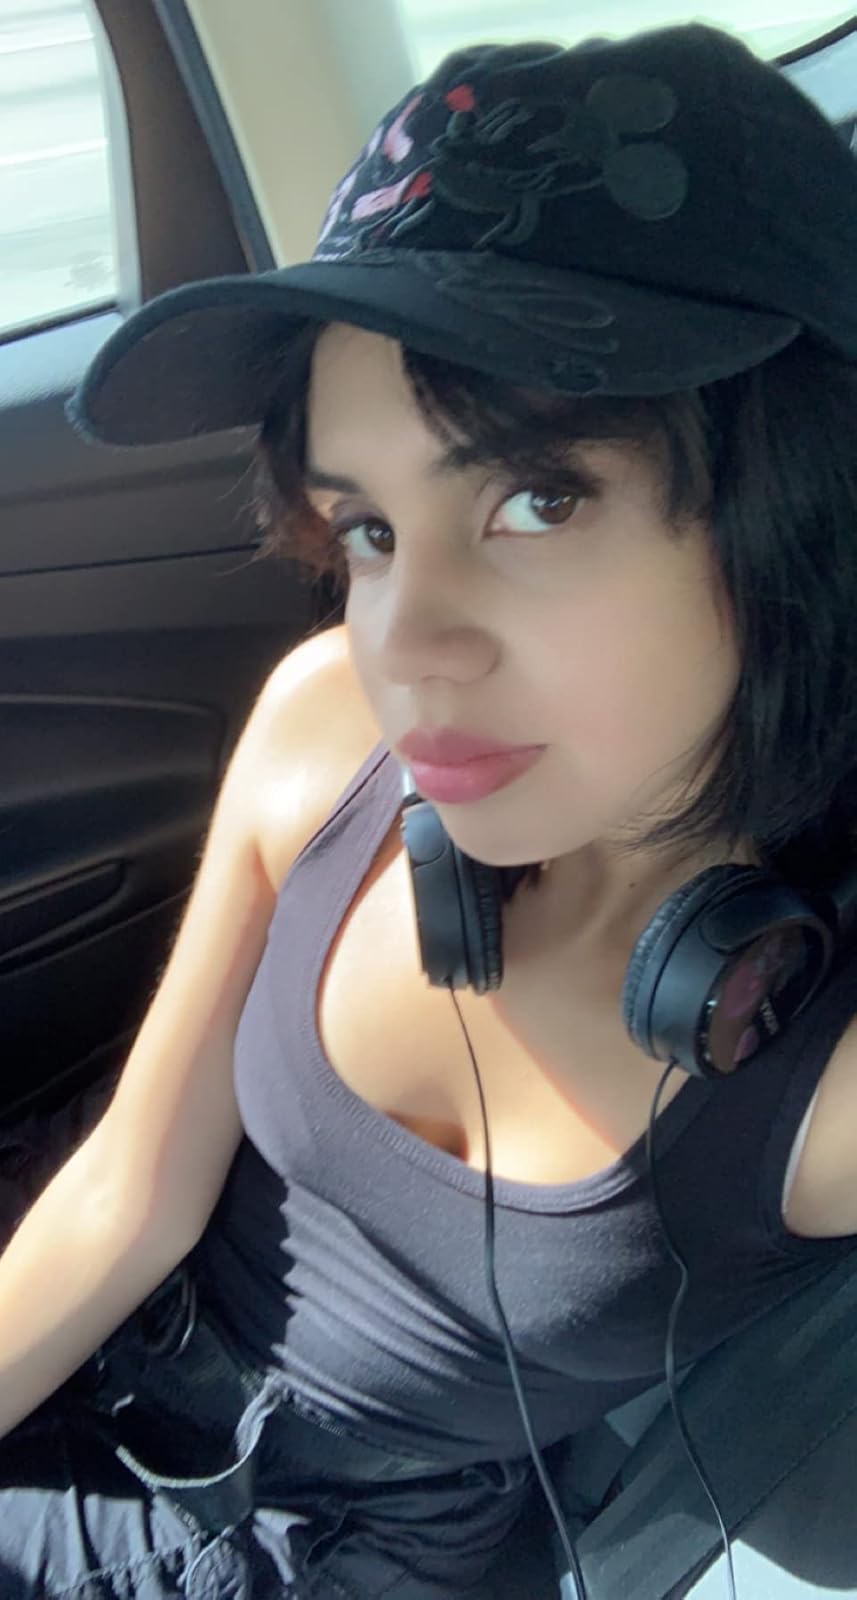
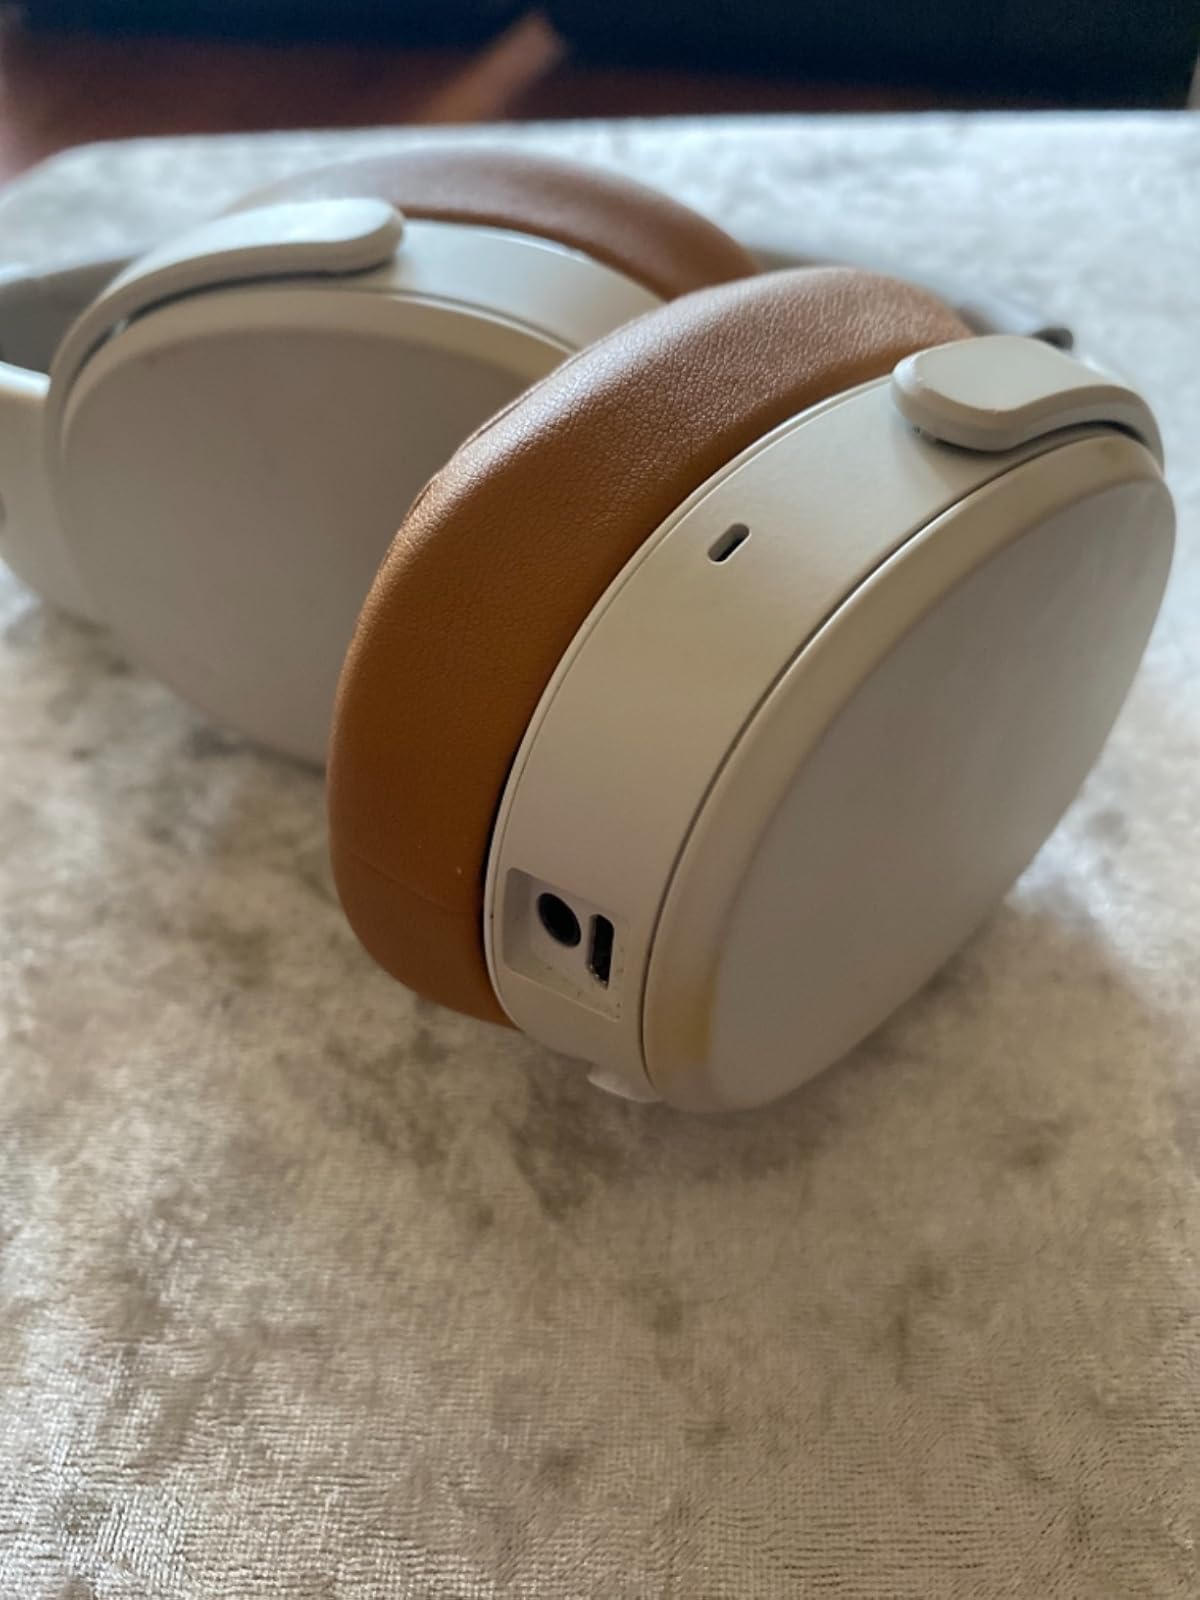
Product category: headphones
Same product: no